Dietrich School of Arts and Sciences

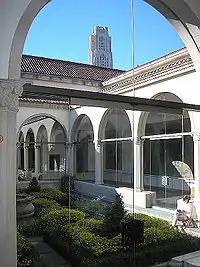
The Nicholas Lochoff Cloister of the Frick Fine Arts Building, home to the school's Department of Studio Arts and Architectural Studies Program

Certificate programs allow students to complete a concentrated area of study in addition to their major. Certificates typically require 18-24 credits, are noted the student's transcript upon graduation.